Nikola Jurčević

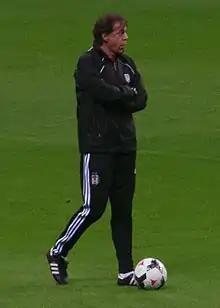
Jurčević in training

Nikola Jurčević (born 14 September 1966) is a Croatian professional football manager and former player.